Robotron X

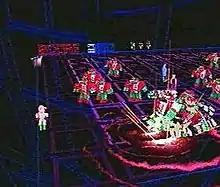
"Robotron X" has gameplay similar to the original, but with 3D graphics.

"Robotron X" features updated graphics and audio, and also multiple different angles for the camera.